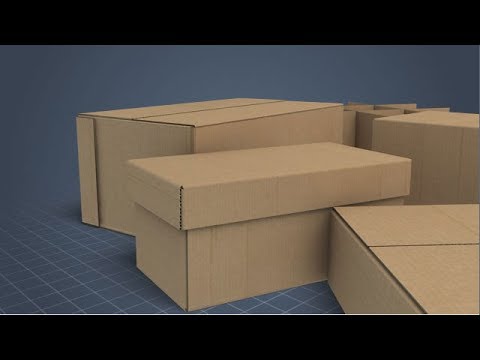
Label: cardboard